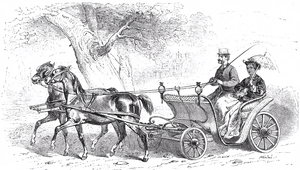
Les chevaux charentais et vendéens sont d'anciennes populations régionales françaises de chevaux de selle et de carrossiers de type demi-sang. Peu différenciés, ils portent des noms en rapport avec l'époque et la région de leur naissance : Demi-sang des Charentes, Anglo-poitevin et Vendéen. Leur robe est baie ou noire, et leur origine liée au Poitevin mulassier et au cheval de Rochefort, croisés avec des Pur-sangs et des Anglo-normands au XIXᵉ siècle. Ils sont élevés dans les Charentes, le Poitou et la Vendée.